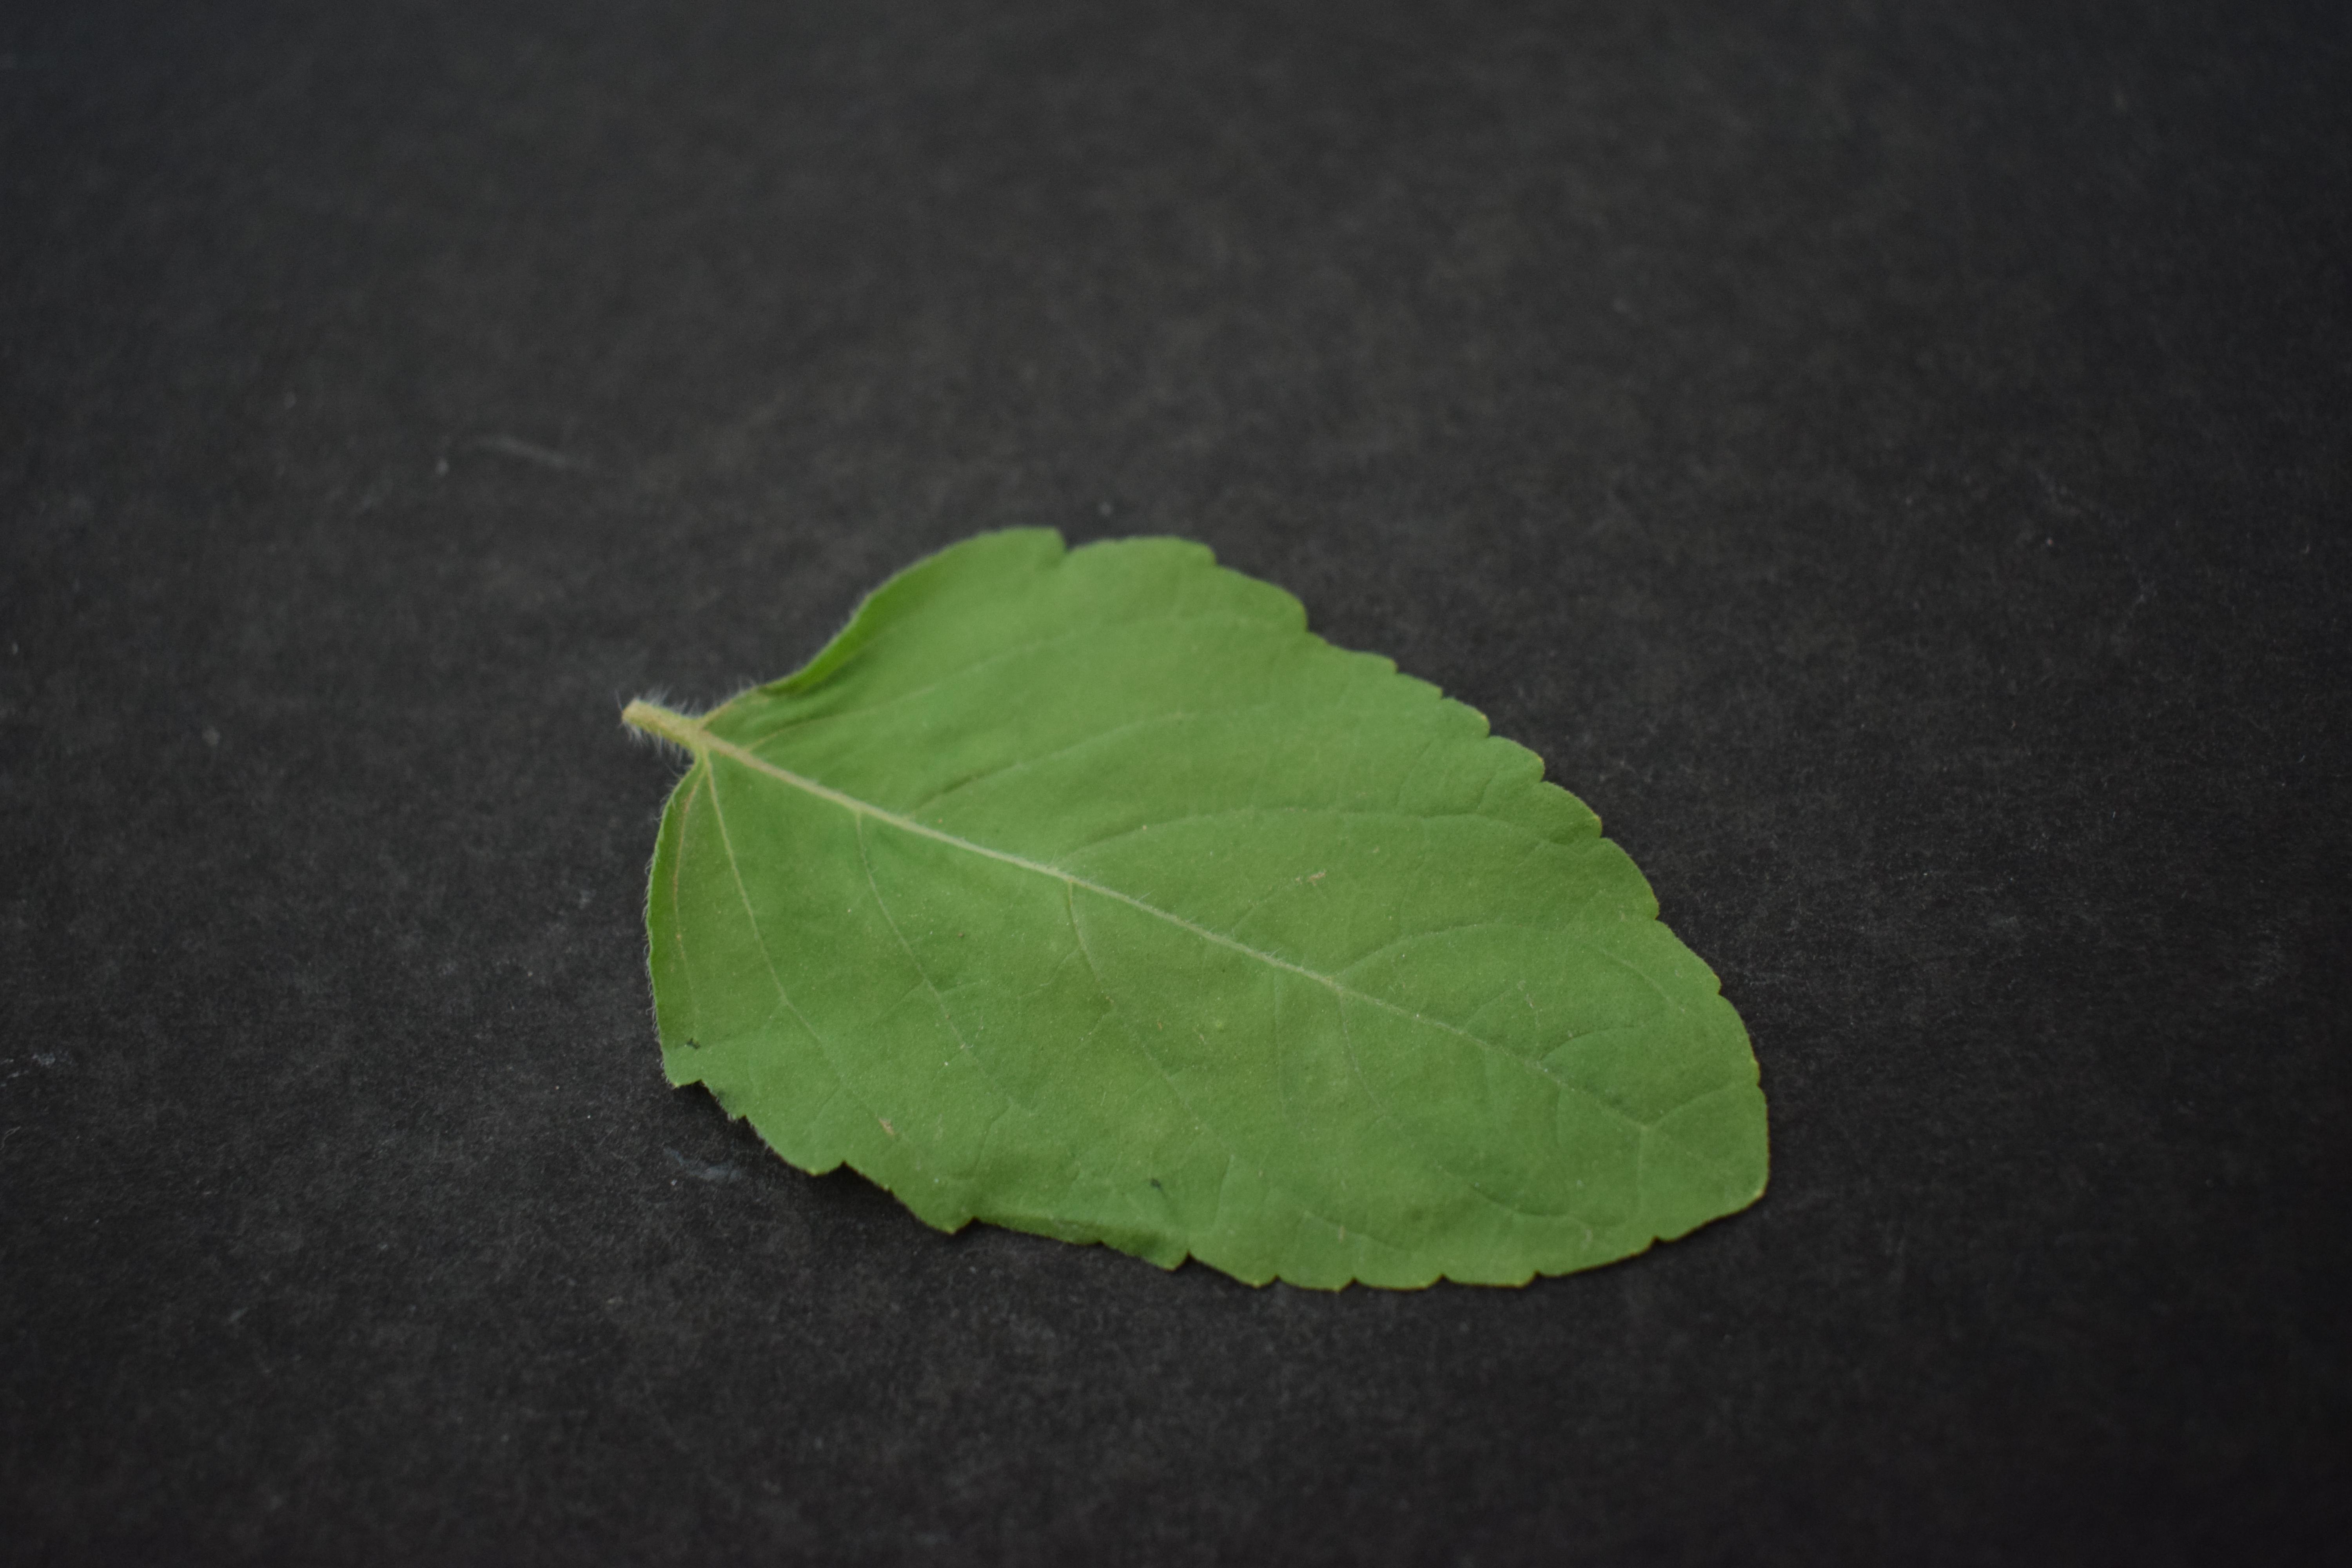
Plant species: Basil